Elgin Cathedral

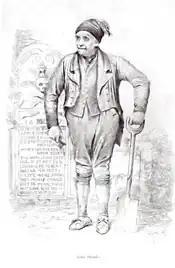

Since the abolition of bishops within the Scottish Church in 1689, ownership of the abandoned cathedral fell to the crown, but no attempts were taken to halt the building's decline. Acknowledging the necessity to stabilise the structure, the Elgin Town Council initiated the reconstruction of the perimeter wall in 1809 and cleared debris from the surrounding area in about 1815. The Lord Provost of Elgin petitioned the King's Remembrancer for assistance to build a new roof for the chapter house and in 1824, £121 was provided to the architect Robert Reid for its construction. Reid was significant in developing a conservation policy for historic buildings in Scotland and was to become the first Head of the Scottish Office of Works (SOW) in 1827. It was probably during his tenure at the SOW that the supporting buttresses to the choir and transept walls were built.